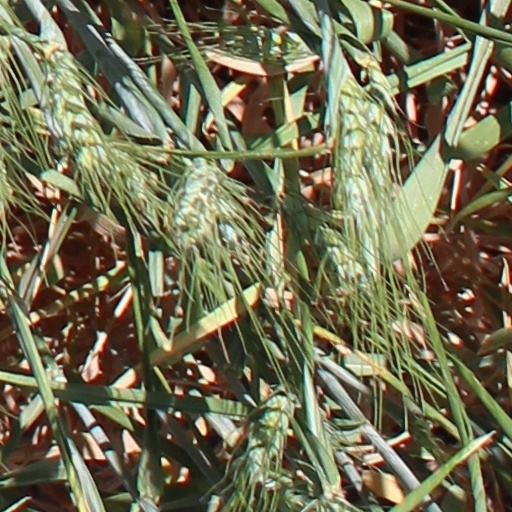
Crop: wheat